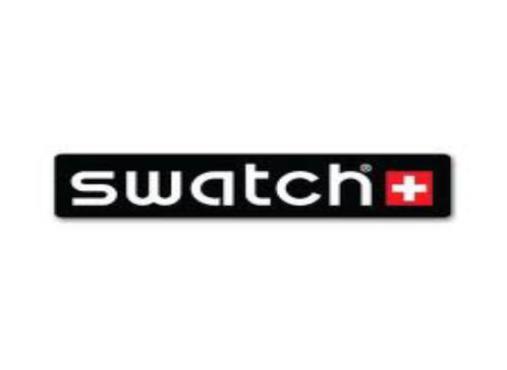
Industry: Clothes